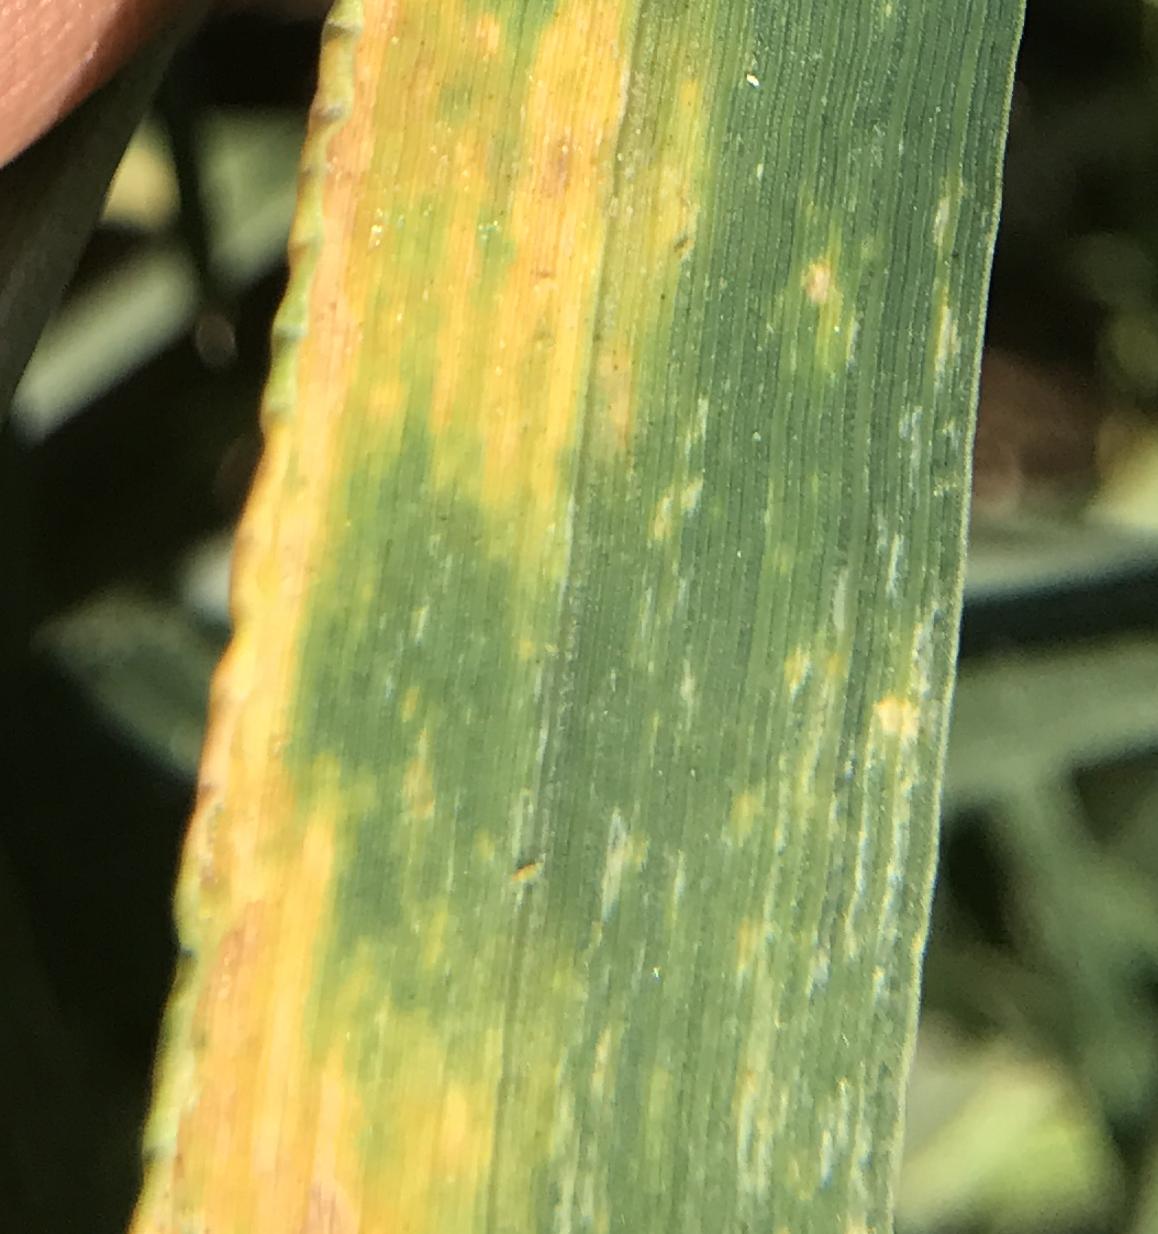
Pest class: cereal_grass_aphid